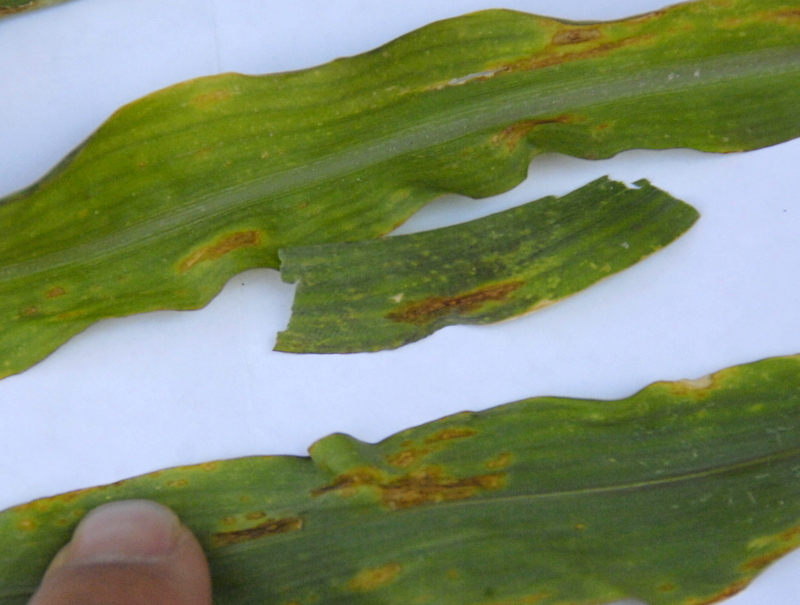
Labels: Corn leaf blight, Corn leaf blight